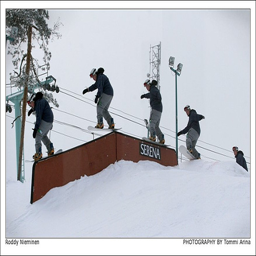
A series of photos of a snowboarder doing a trick on the side of a ramp area.
A male on a snowboard on a rail in the snow as five time-lapsed stills in single image.
A man on a snowboard caught in each phase of his trick.
The image shows a snowboarder during different stages of a stunt.

Snowboarder performing tricks on a rail, compiled shot.